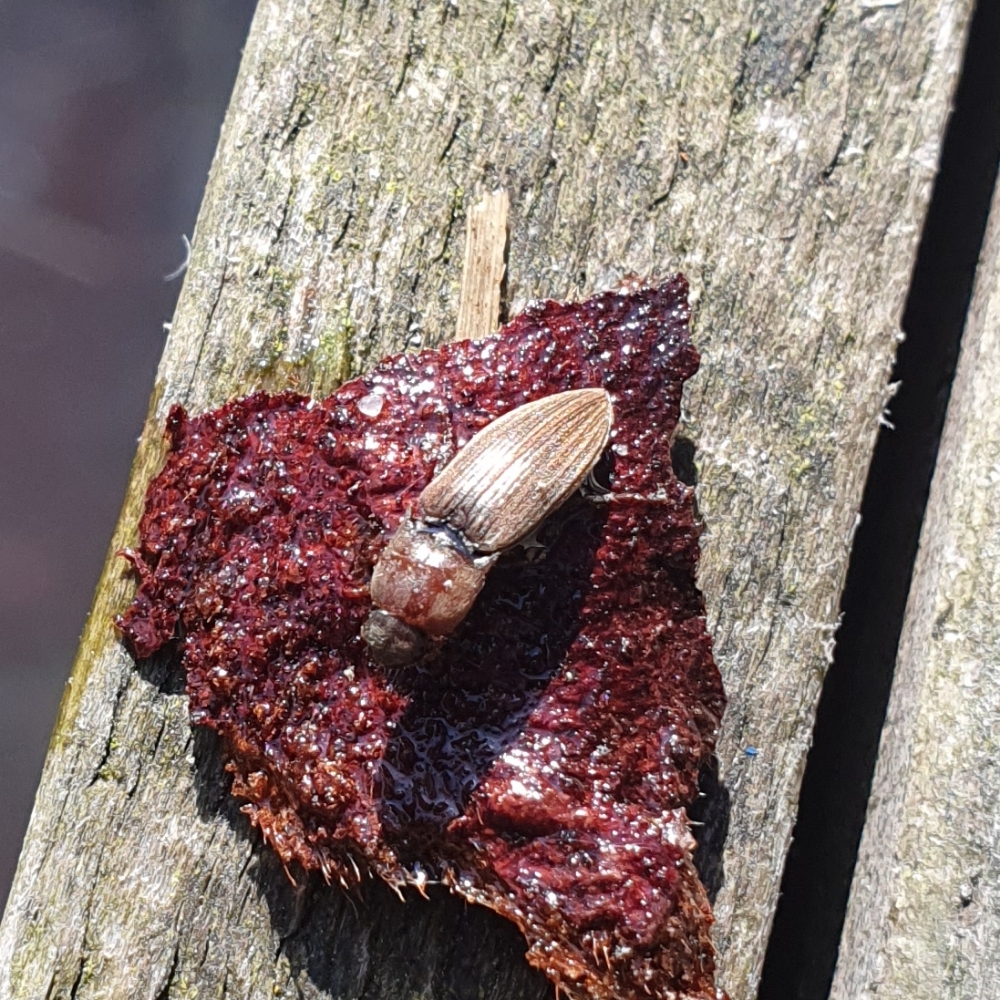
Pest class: clickbeetles_wireworms